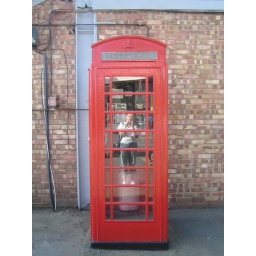
Ghost in the telephone box